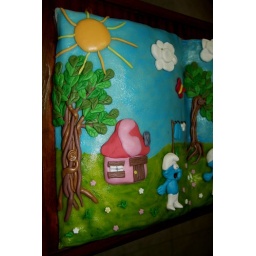
A cake for a mummy who loves her kid dressed in blue :D Chocolate butter cake and strawberry jam filling.